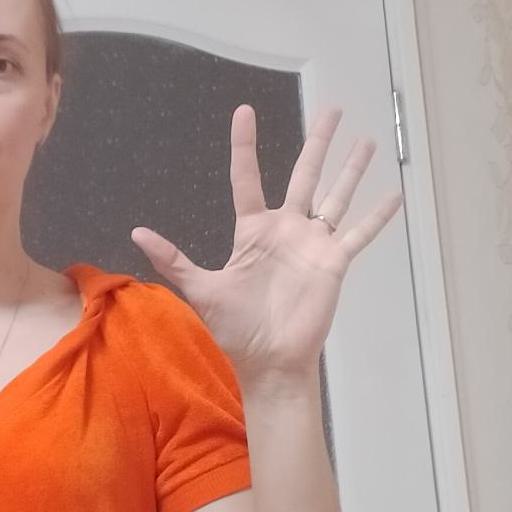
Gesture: palm